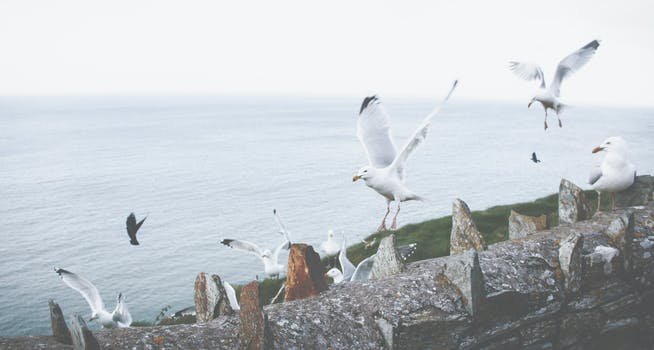
Label: No Watermark